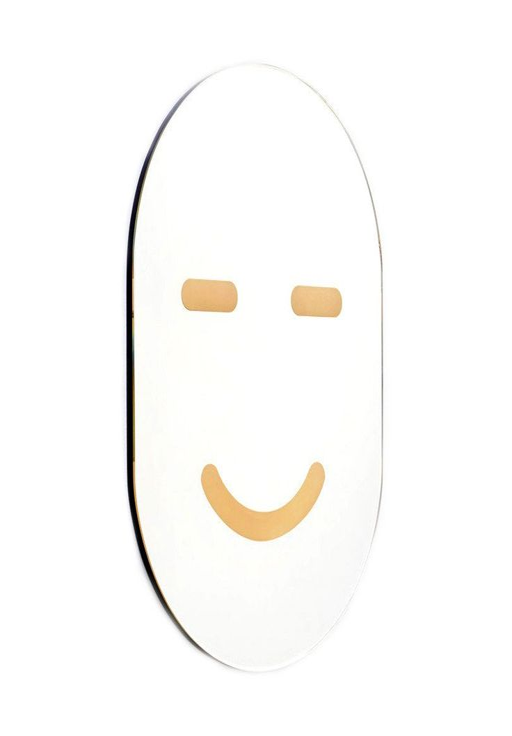
science fiction film is sure to put a smile on your face when you leave the house in the morning .